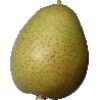
Label: Pear 1